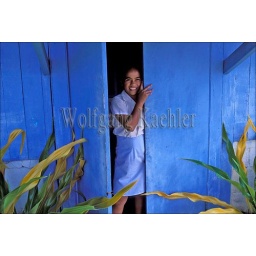
Cook islands, atiu island, village, house, blue door with plant, girl in doorway